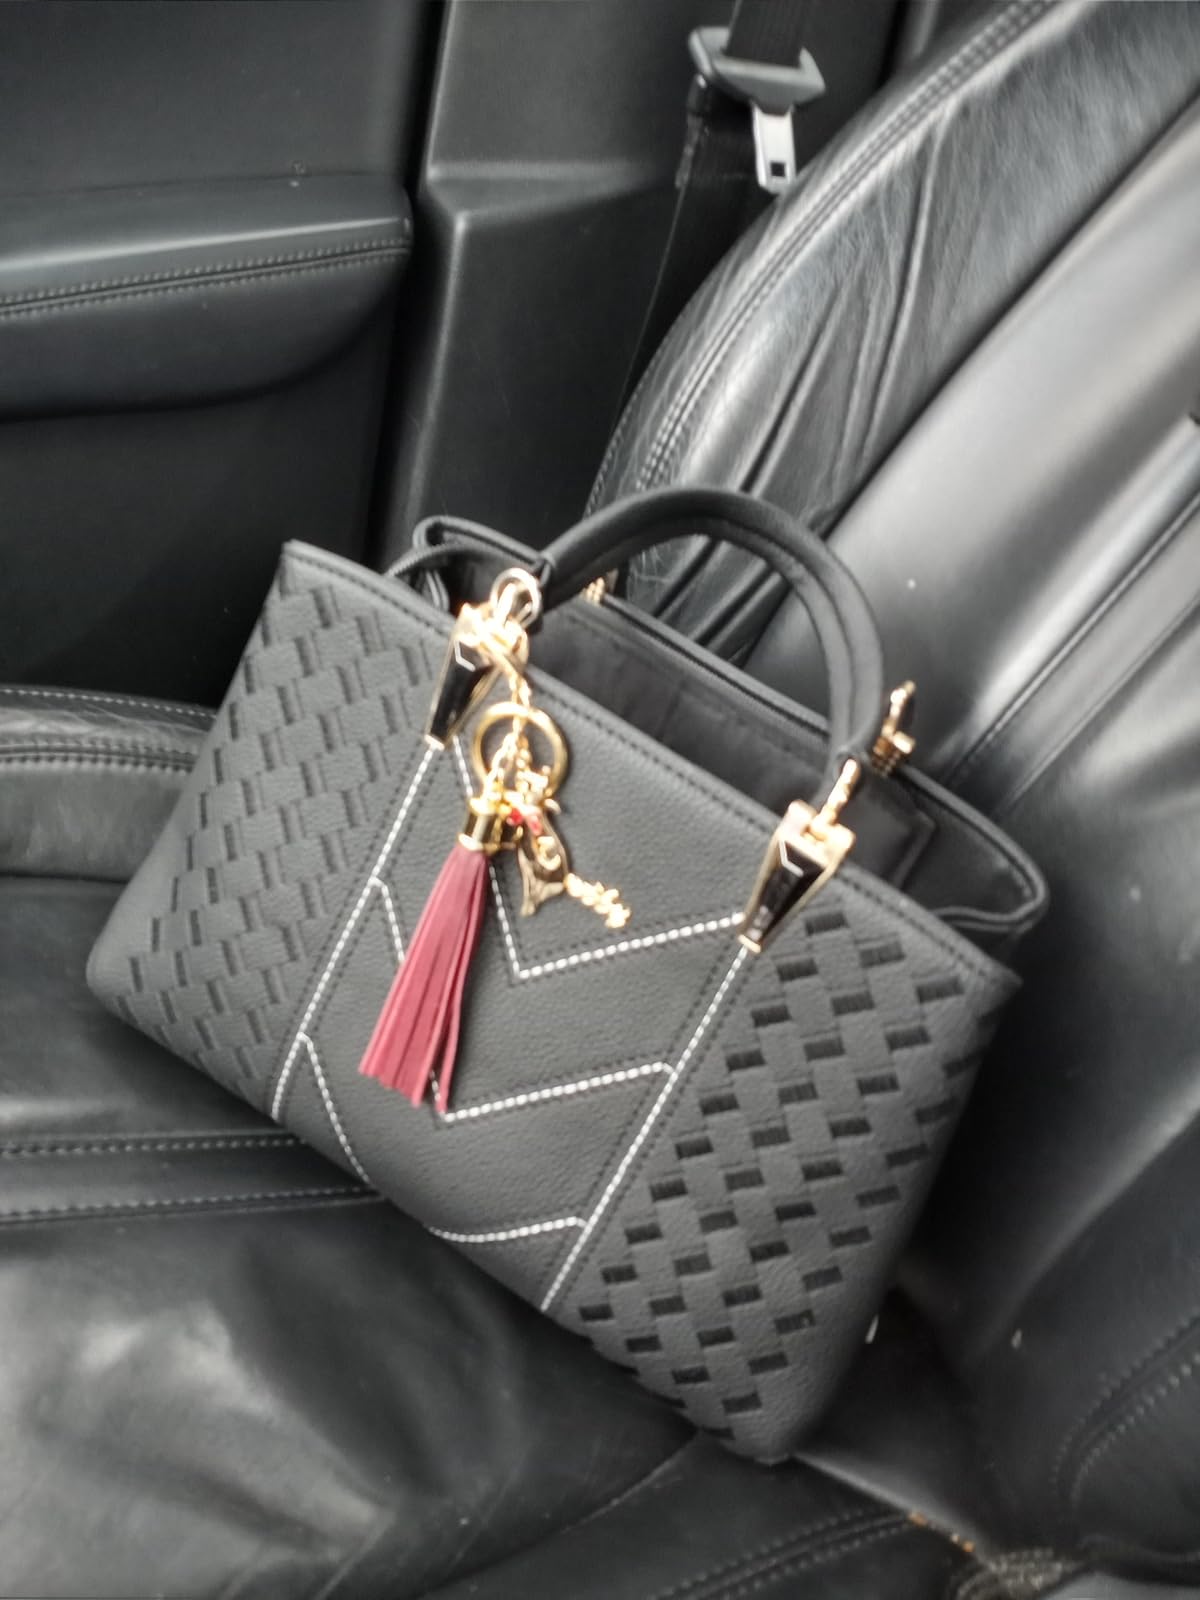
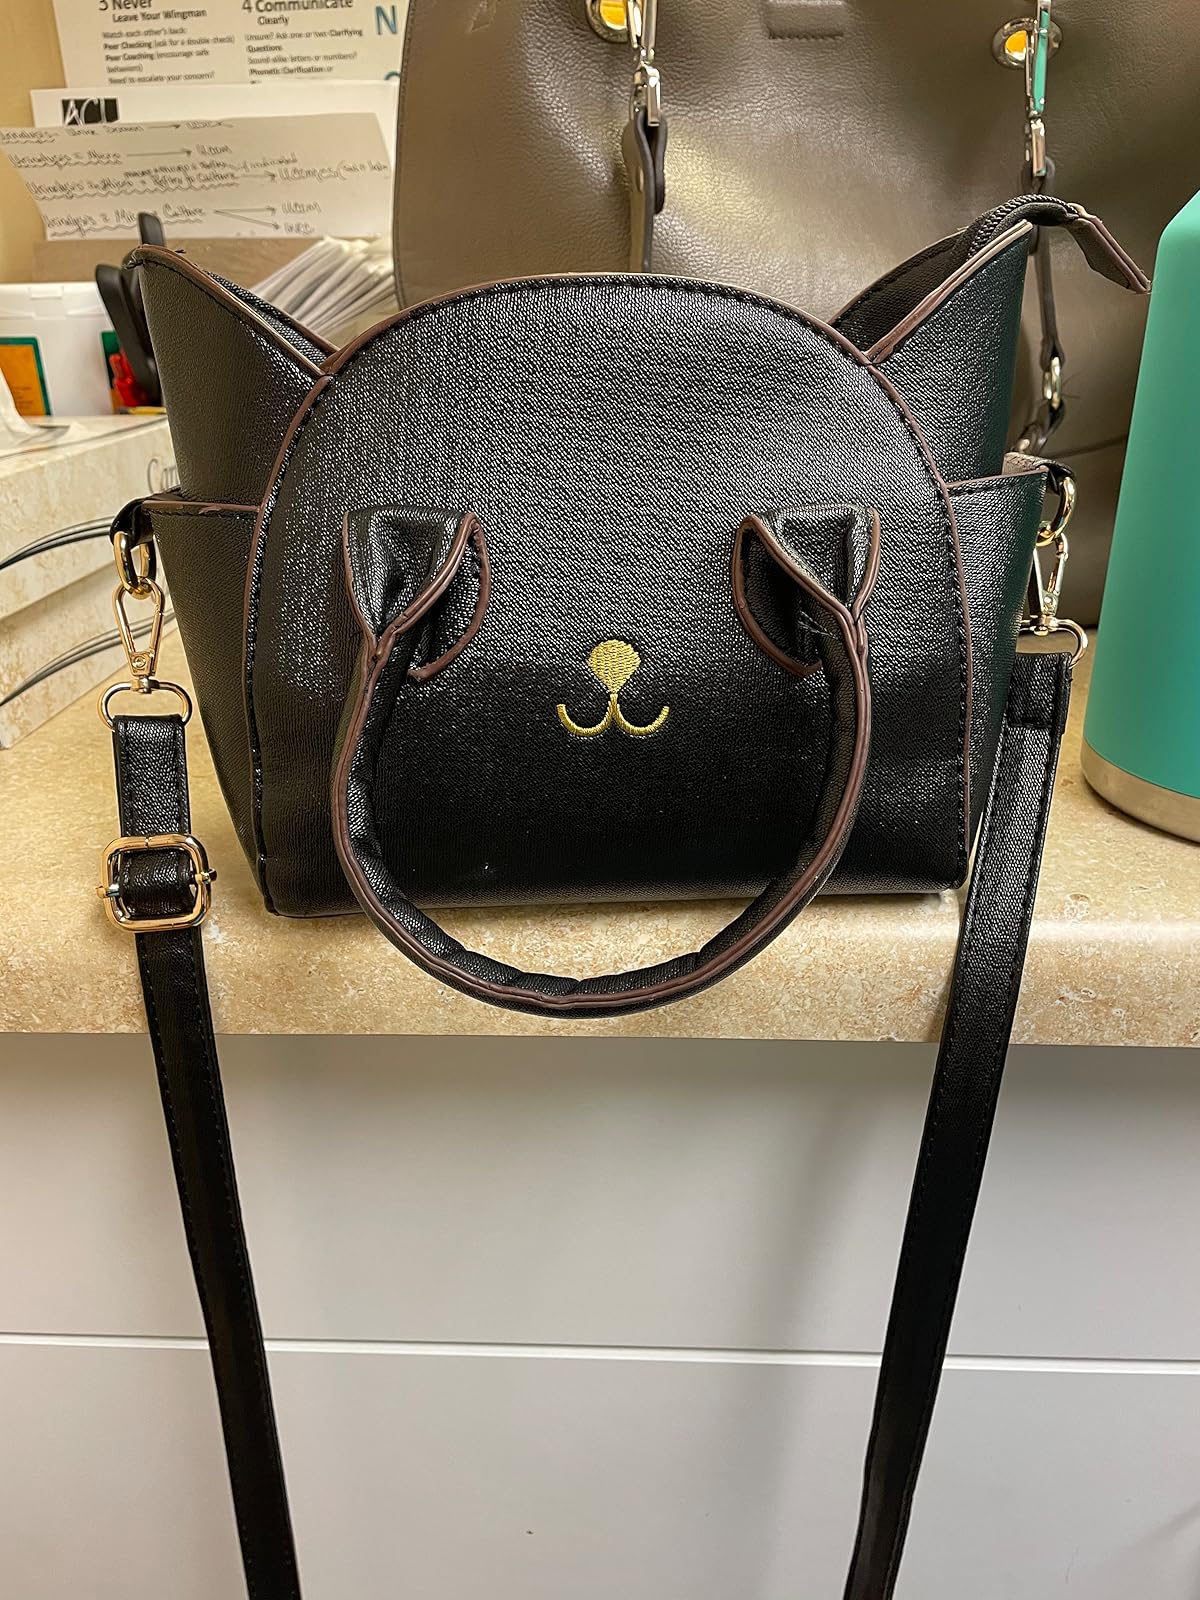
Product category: accessories_handbag
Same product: no